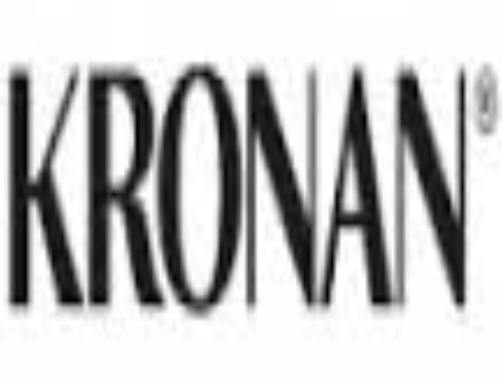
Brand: kronan
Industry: Others